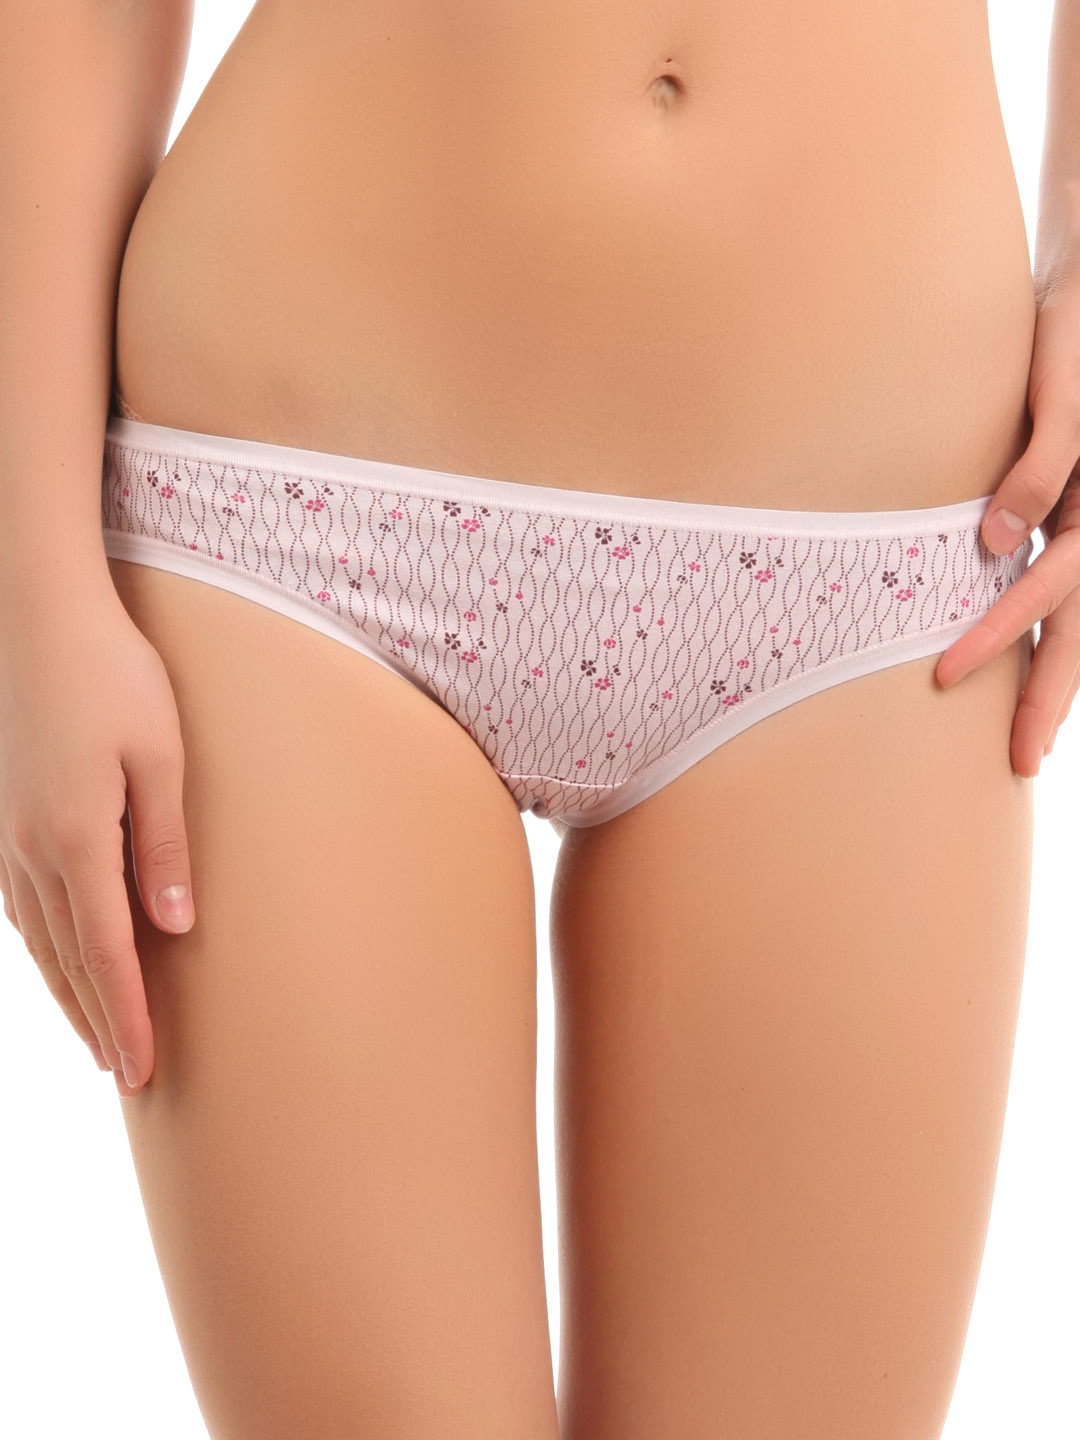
Amante Women Pack of 3 Assorted Briefs PFCP12
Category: Apparel / Innerwear / Briefs
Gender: Women
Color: Multi
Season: Winter 2015
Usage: Casual